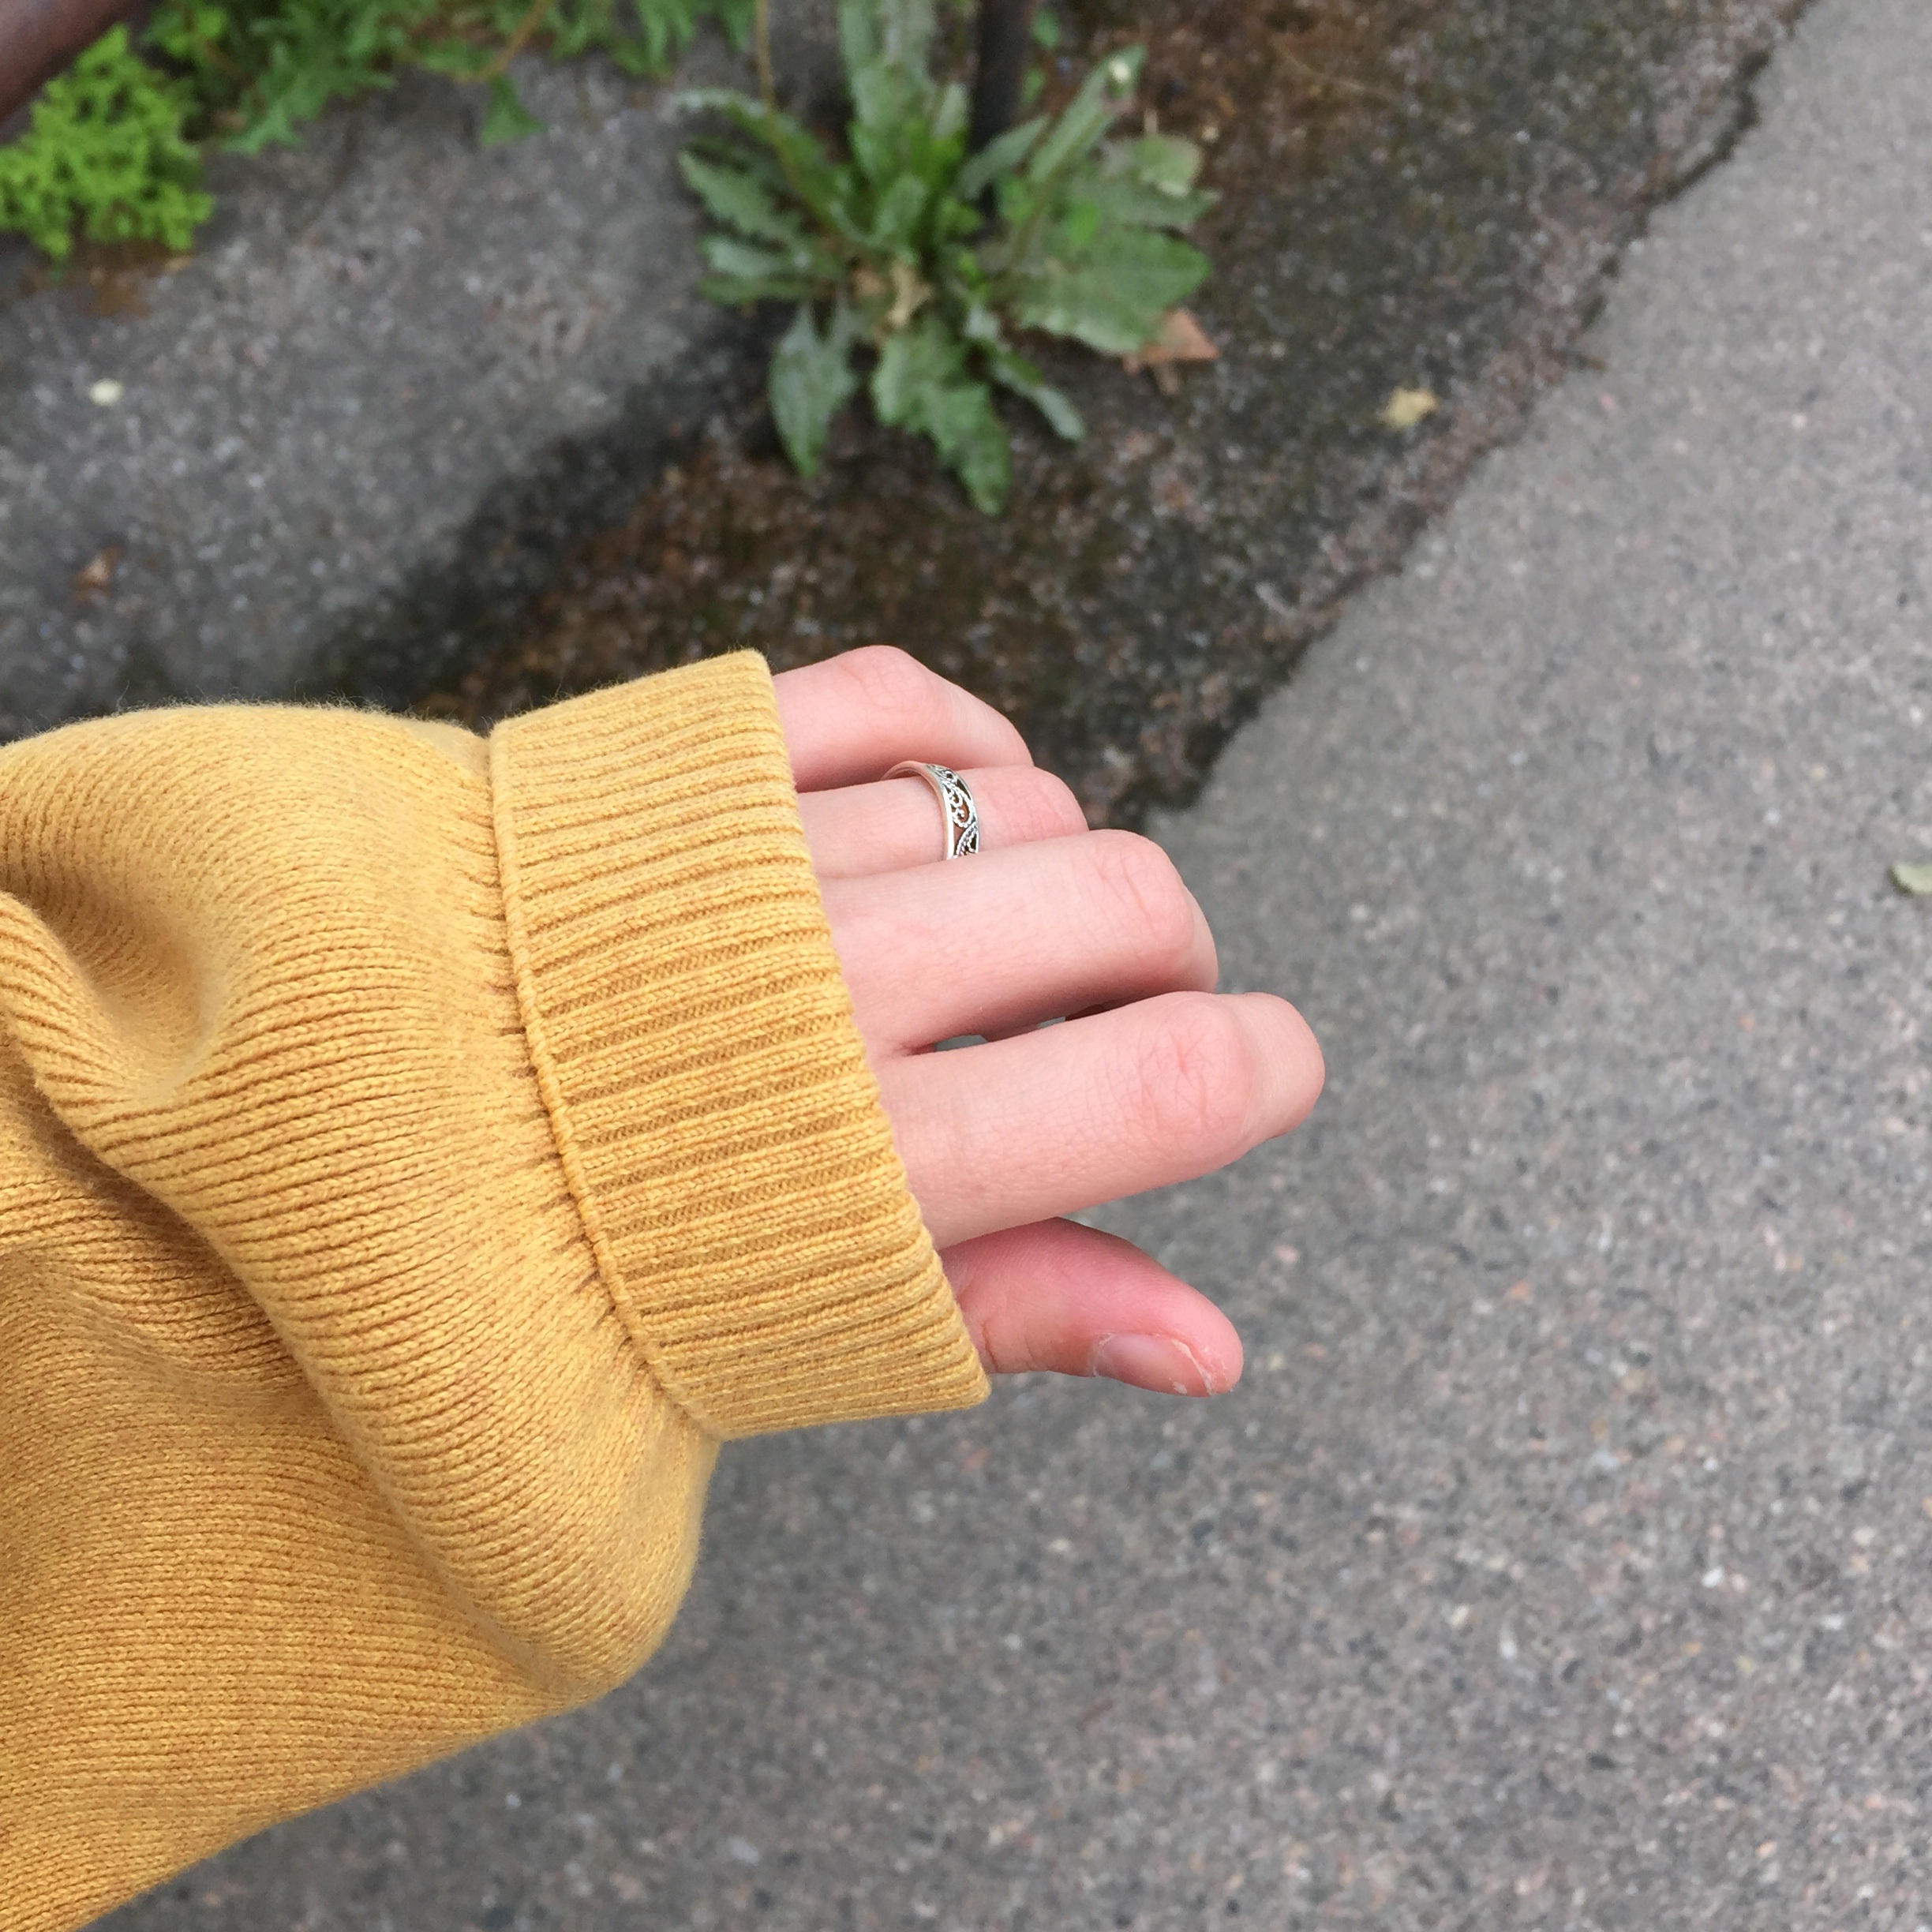
hand, leg, finger, yellow, arm, fashion accessory